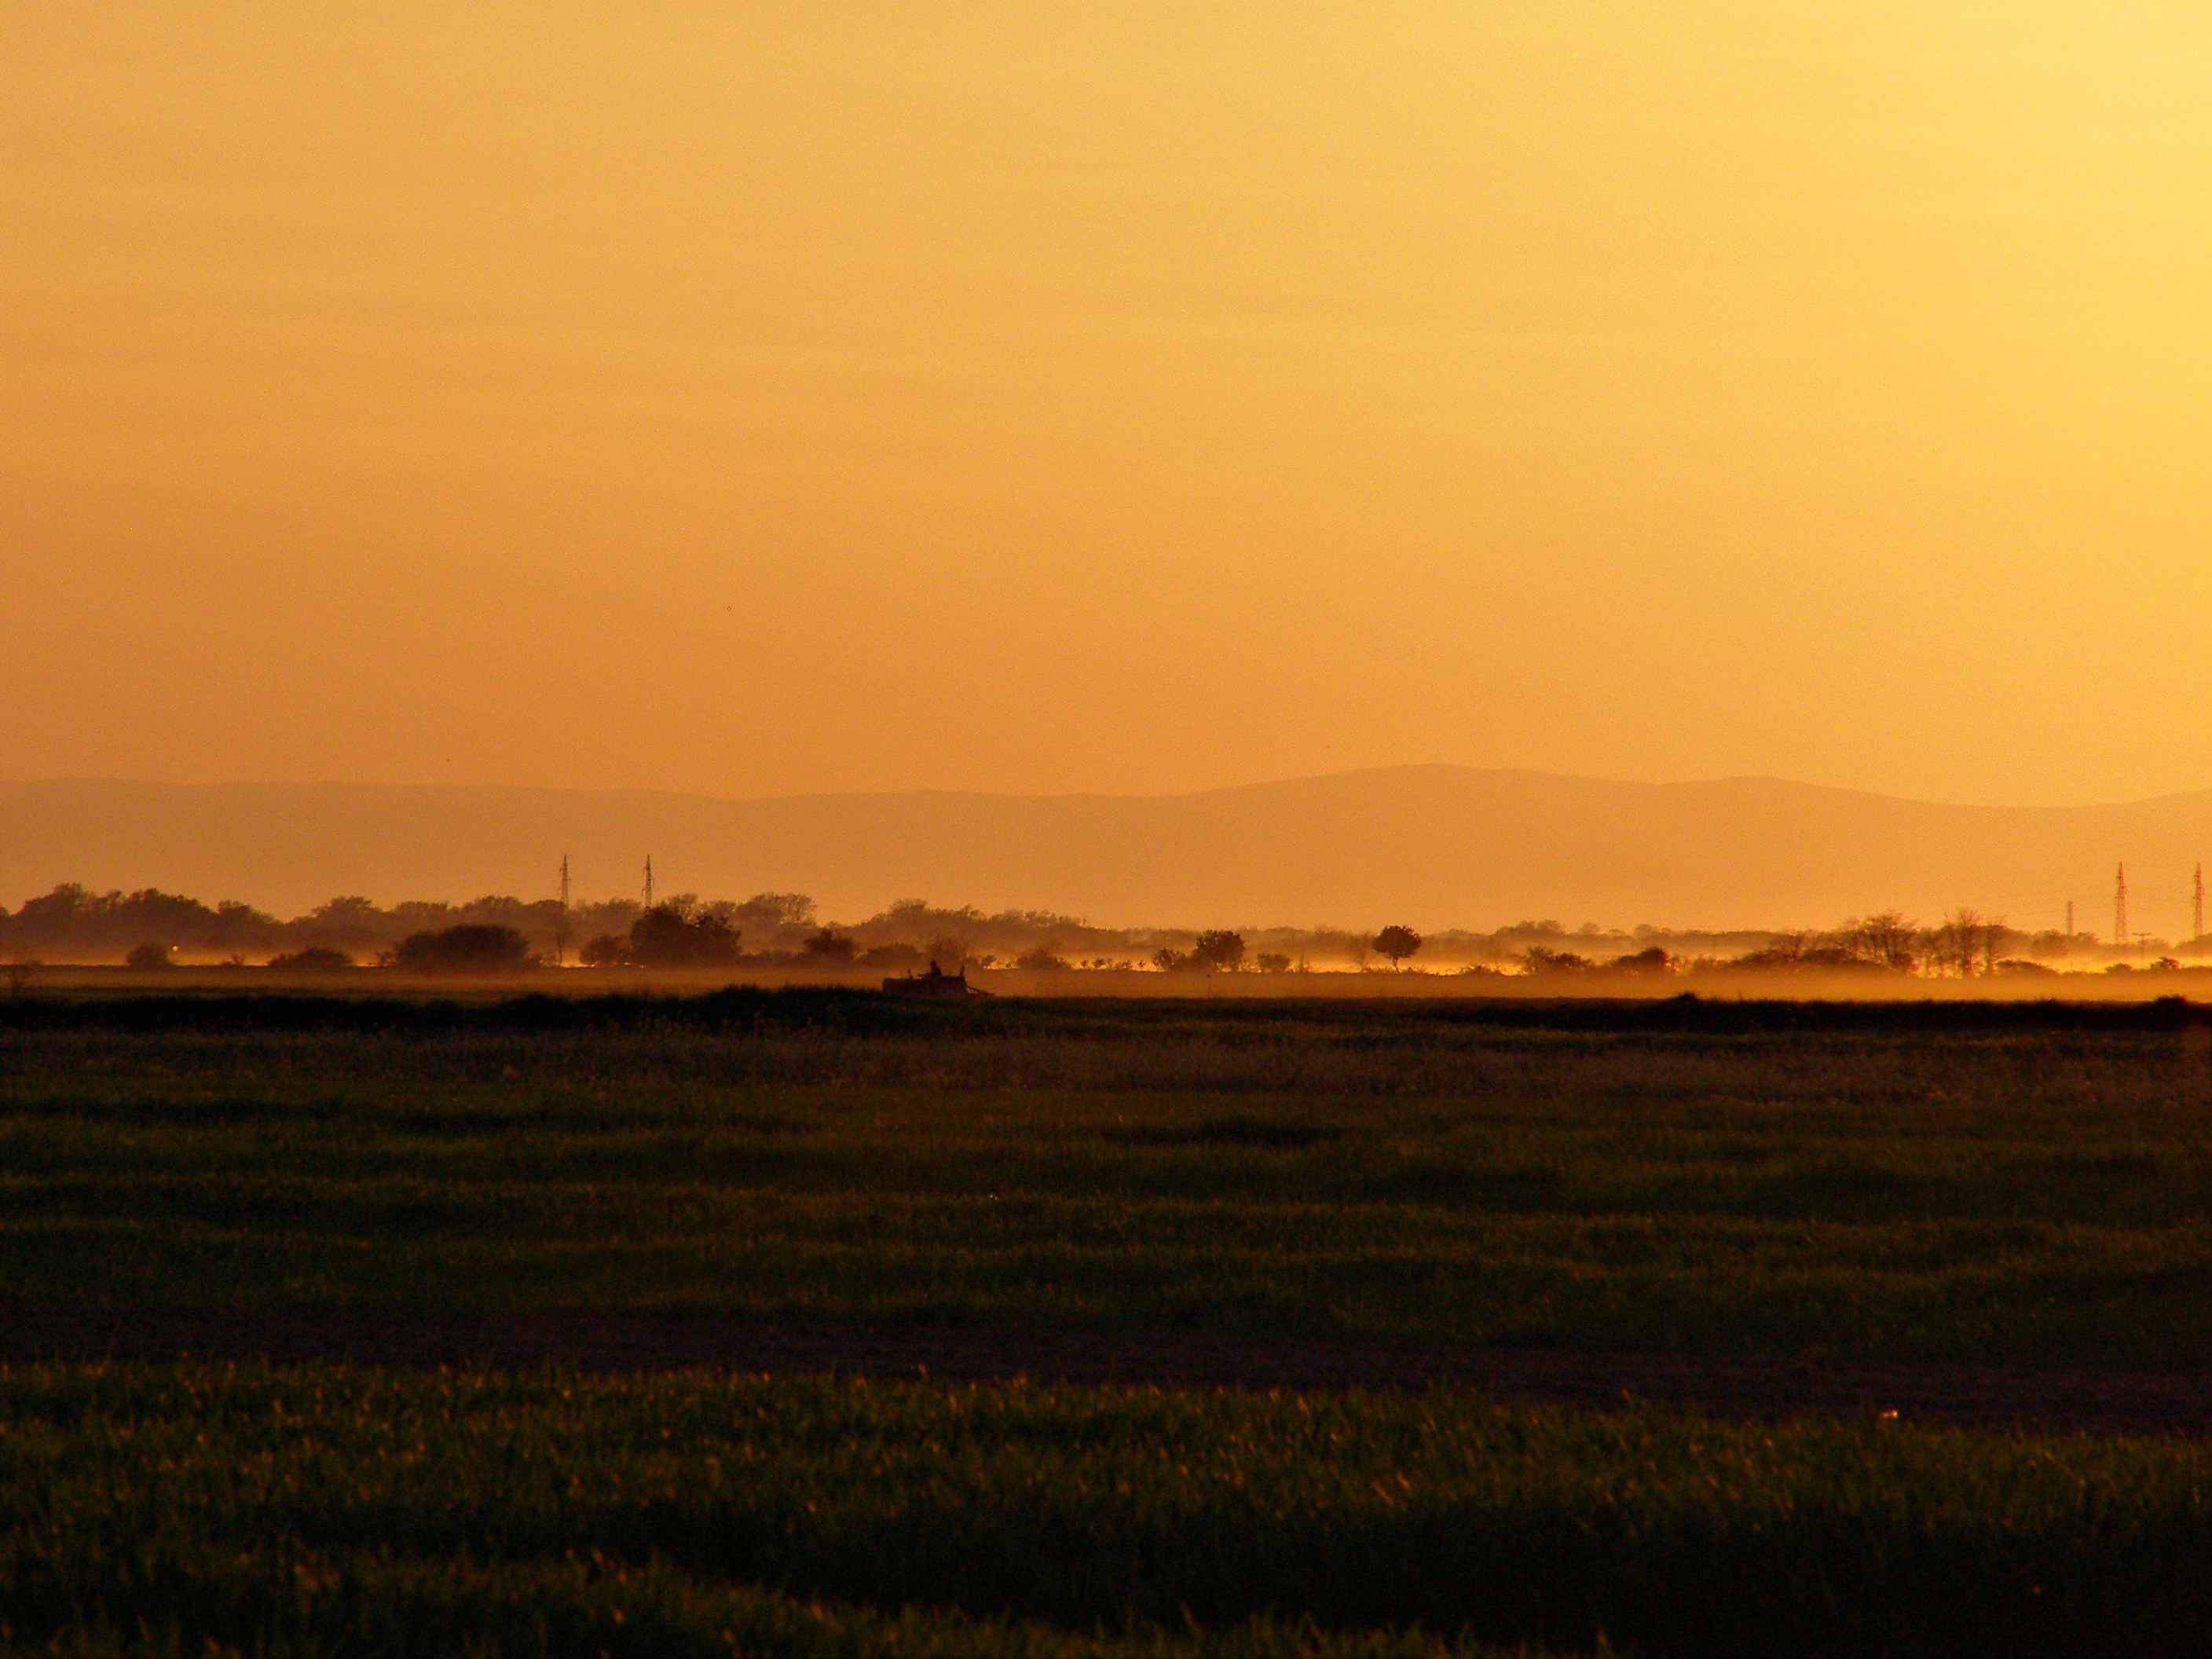
landscape, sea, nature, grass, horizon, marsh, plant, sky, sun, sunrise, sunset, field, prairie, sunlight, morning, hill, dawn, land, dusk, evening, orange, green, yellow, agriculture, savanna, plain, croatia, grassland, wetland, ecosystem, afterglow, steppe, natural environment, atmospheric phenomenon